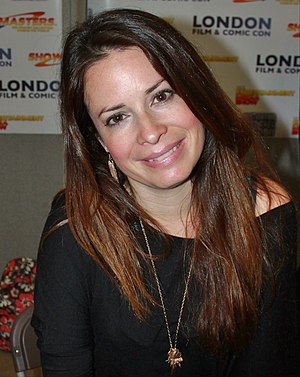
Holly Marie Combs
Holly Marie Combs er en amerikansk skuespillerinde. Hun er bedst kendt for sine roller som Kimberly Brock, i tv-serien Under overfladen, og som Piper Halliwell, en af de 3 hekse i serien Heksene fra Warren Manor, som løb fra 1998 til 2006. Holly var også producer på sidstnævnte serie; hun begyndte som producer den 22. september 2002, hvor hun var med til at producere afsnittet A Witch's Tail: Part 1.